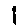
Label: 1